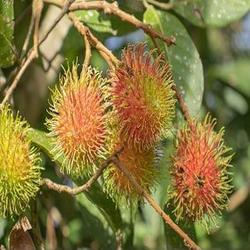
Label: Rambutan